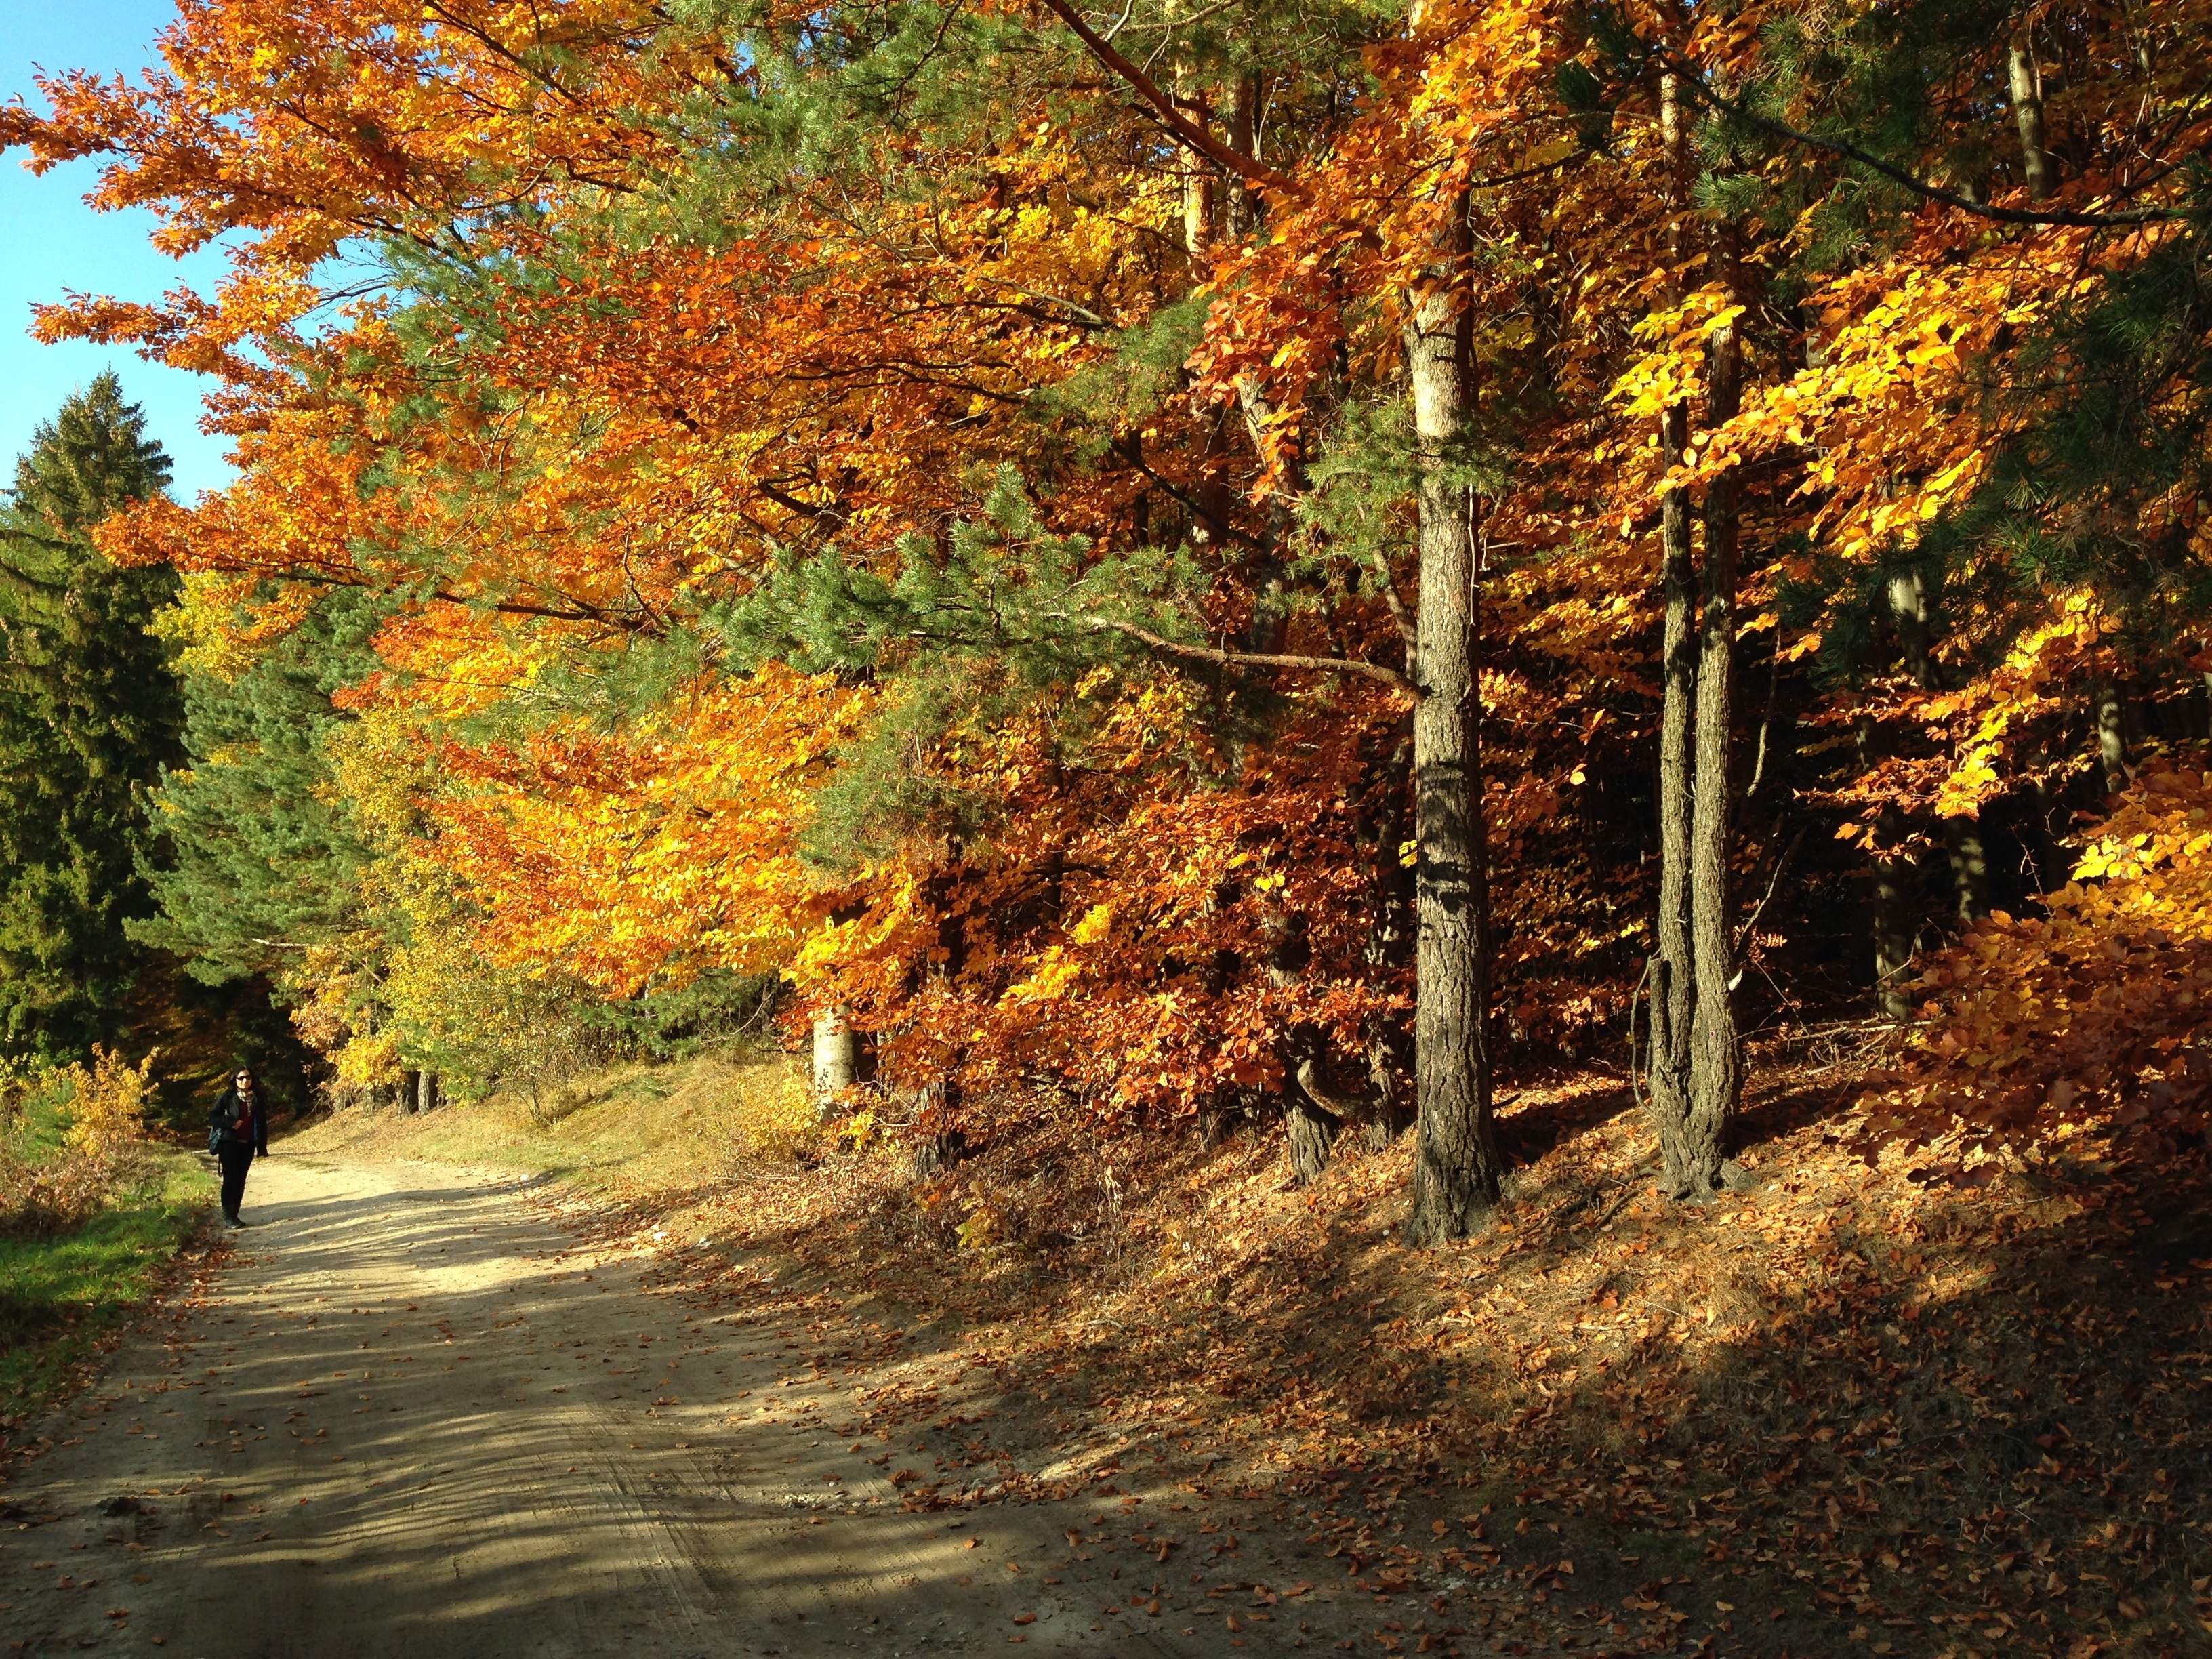
landscape, tree, nature, forest, branch, plant, trail, sunlight, morning, leaf, foliage, autumn, season, deciduous, way, woodland, autumn gold, woody plant, temperate broadleaf and mixed forest